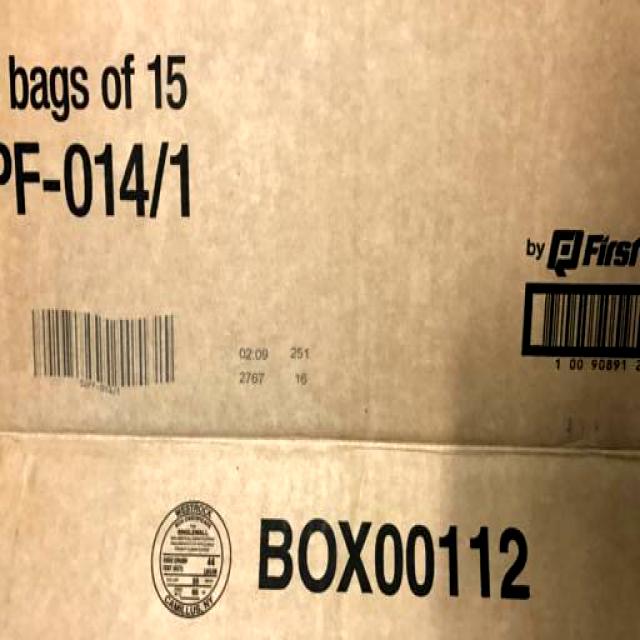
Label: Cardboard